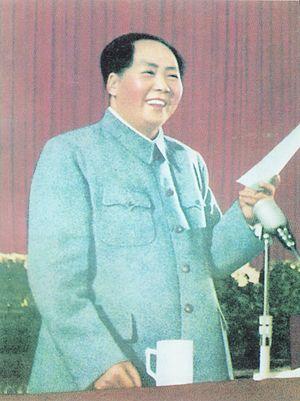
Le communisme est initialement un ensemble de doctrines politiques, issues du socialisme et, pour la plupart, du marxisme, s'opposant au capitalisme et visant à l'instauration d'une société sans classes sociales, sans salariat et une mise en place d'une totale socialisation économique et démocratique des moyens de production.